Clayton Donaldson

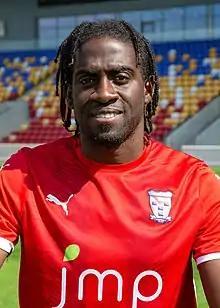
Donaldson with York City in 2021

Clayton Andrew Donaldson (born 7 February 1984) is a former professional footballer and manager who played as a striker. He is Head of Development at York City.